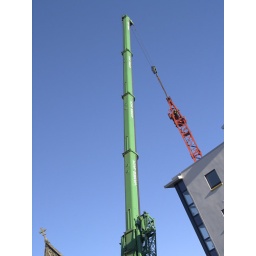
James Jack. Supplier of feckin' big cranes! It's actually dismantling the red tower crane behind 'The Hub' in Dundee